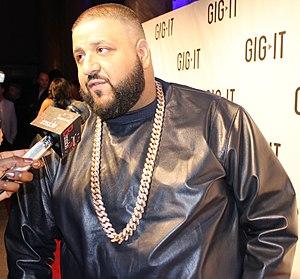
DJ Khaled, de son vrai nom Khaled Ben Abdel Khaled, né le 26 novembre 1975 à La Nouvelle-Orléans en Louisiane, est un disc jockey et producteur américain. Il est DJ et animateur de la station de radio WEDR, à Miami, qui diffuse plusieurs styles musicaux. Il est également le DJ du groupe Terror Squad. En 2010, il fonde son propre label discographique, We the Best Music, dont l'artiste le plus populaire est Ace Hood. Son label est intégré à Cash Money Records, dirigé par Birdman, au début de l'année 2012.